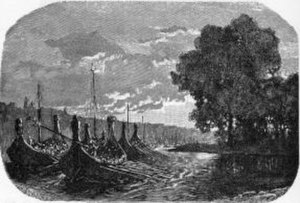
Helgakviða Hundingsbana I
Helges hær stævner ud
Helgakviða Hundingsbana I, Völsungakviða eller Det første kvad om Helge Hundingsbane er et digt, der findes i den Ældre Edda. Det består af et af Helges kvad, hvor de andre er Helgakviða Hundingsbana II og Helgakviða Hjörvarðssonar.